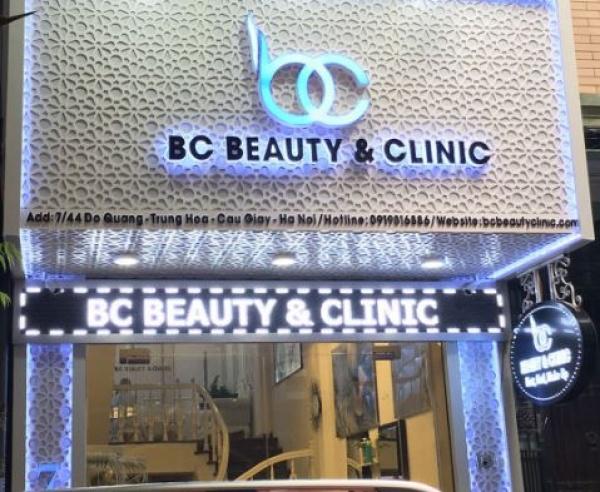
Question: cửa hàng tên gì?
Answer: cửa hàng tên bc beauty & clinic